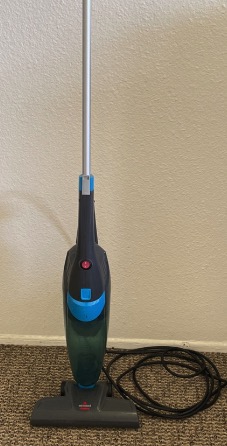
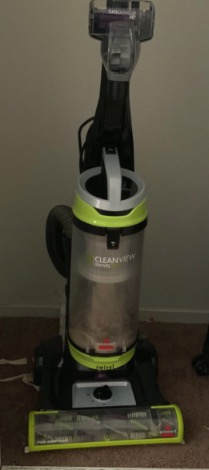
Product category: items_vacuum
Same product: no